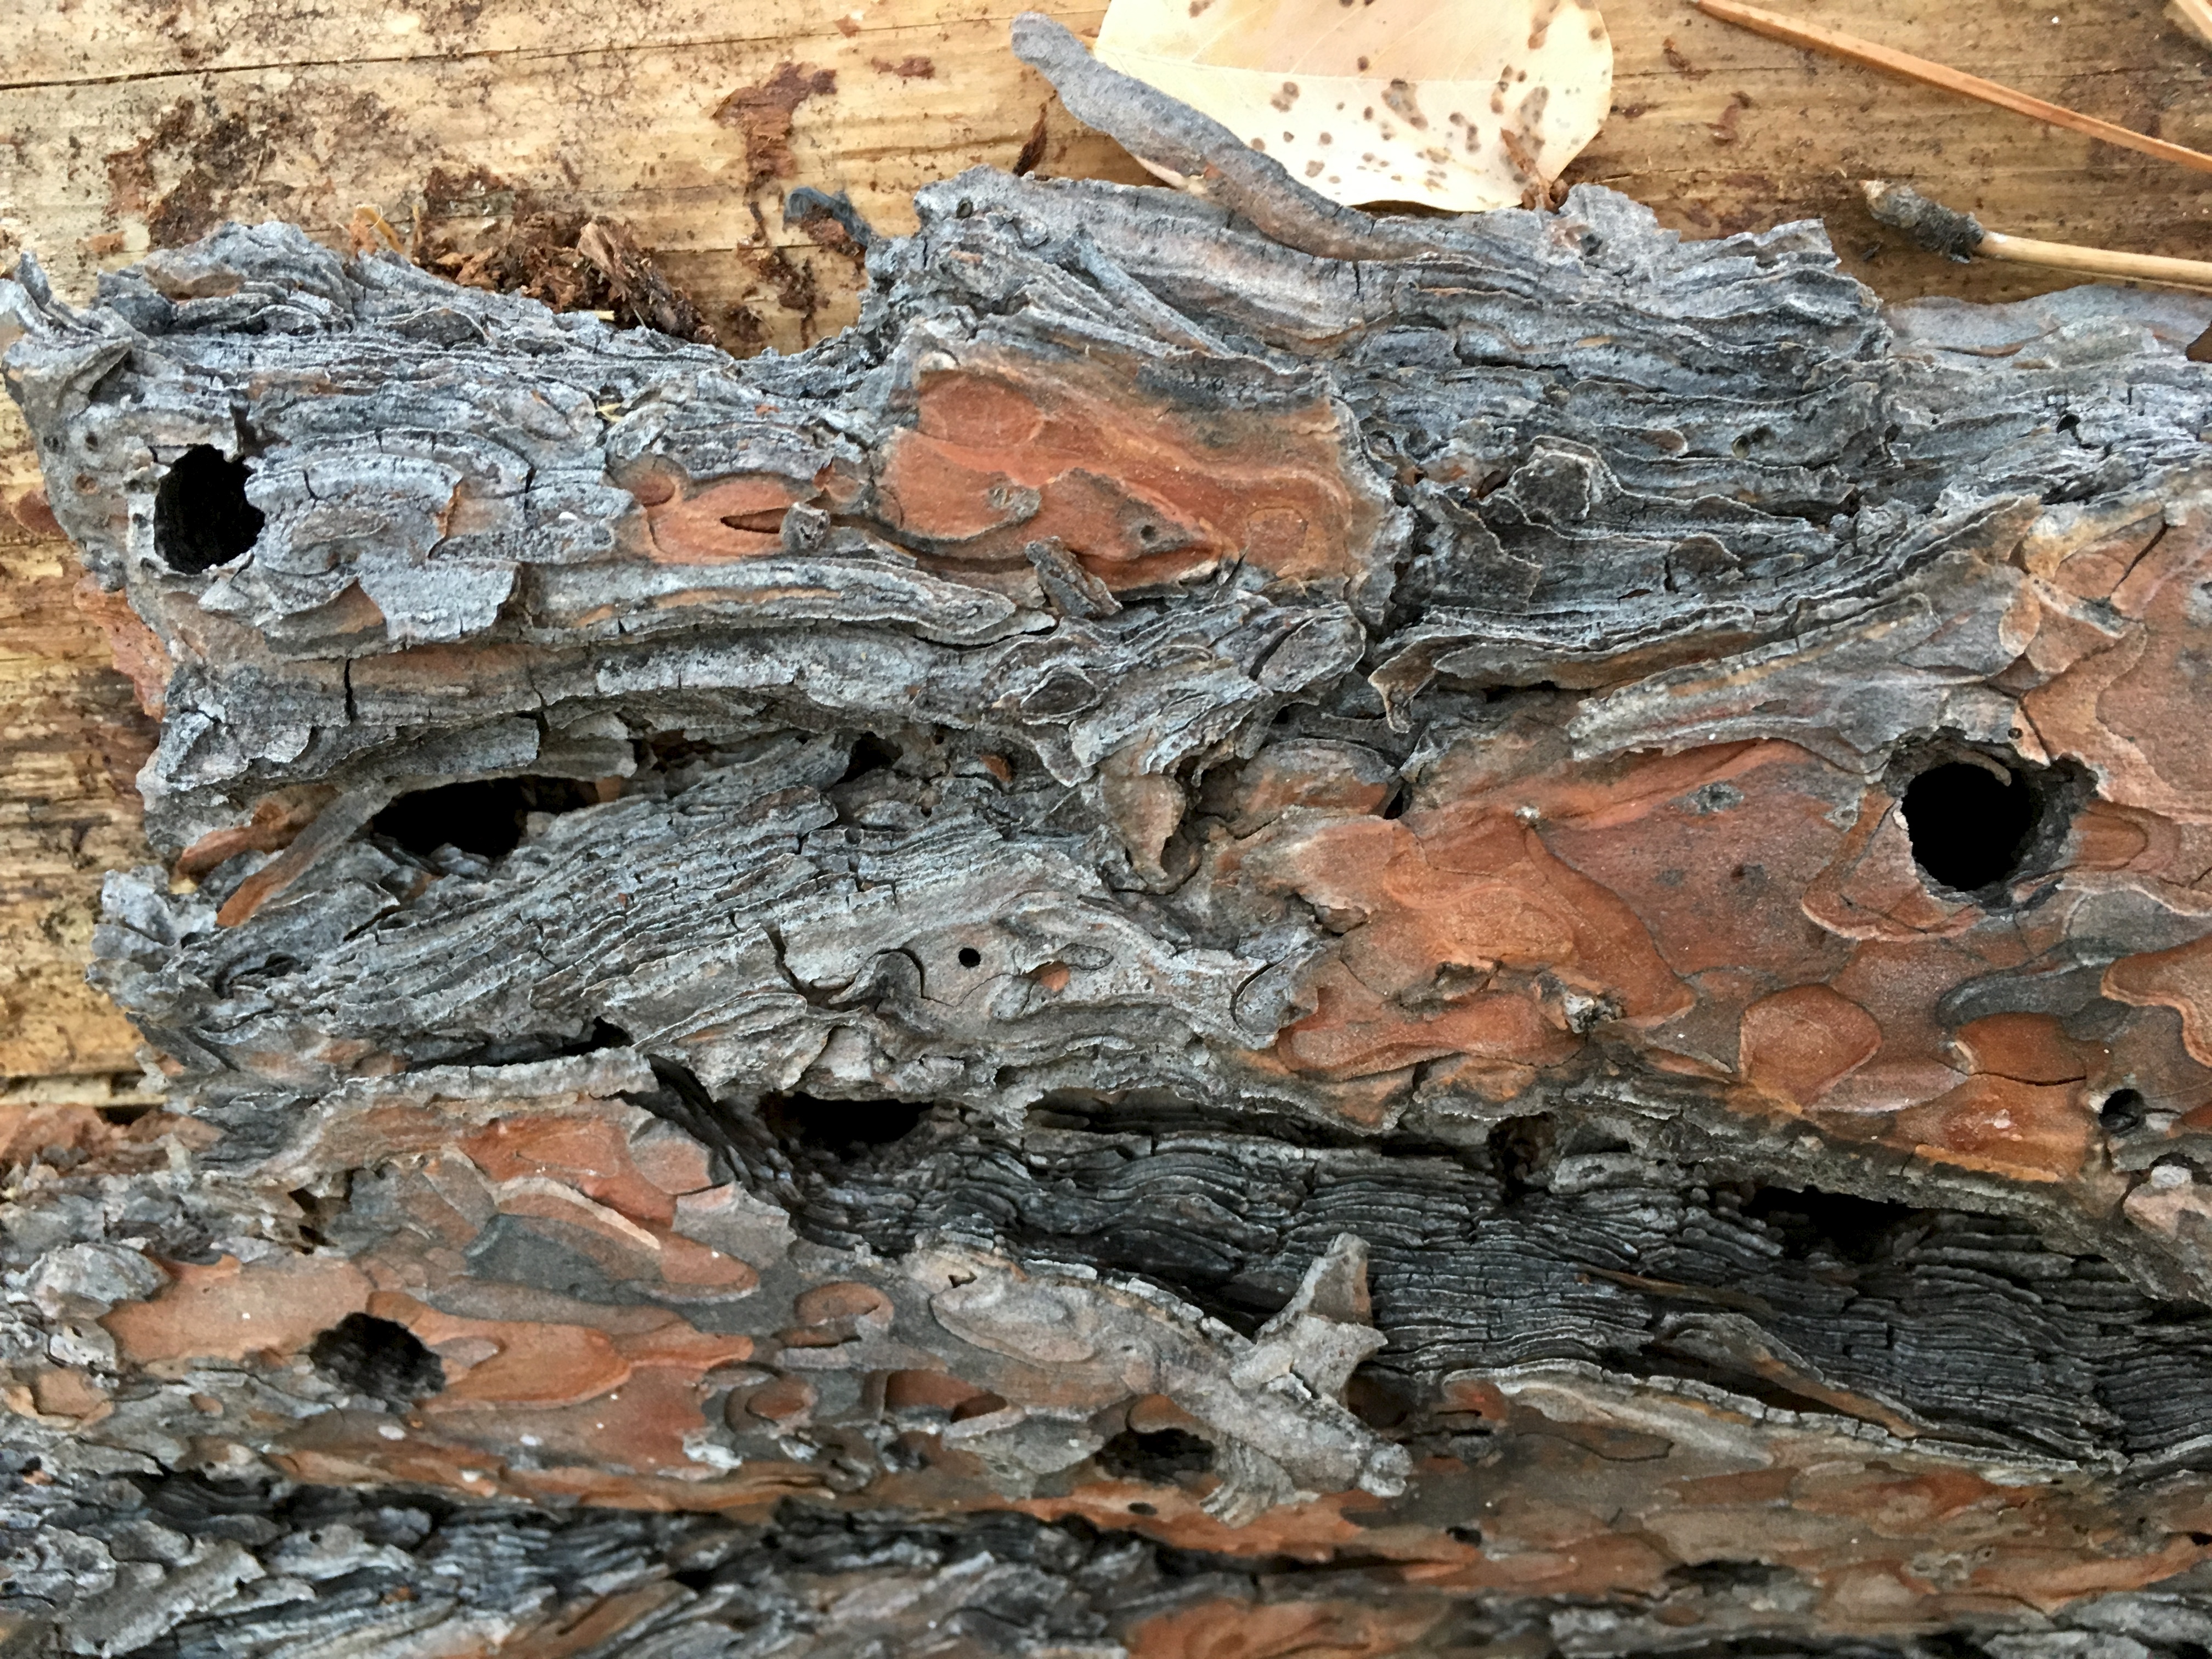
tree, rock, wood, texture, leaf, trunk, wall, soil, material, geology, carving, ancient history, woody plant